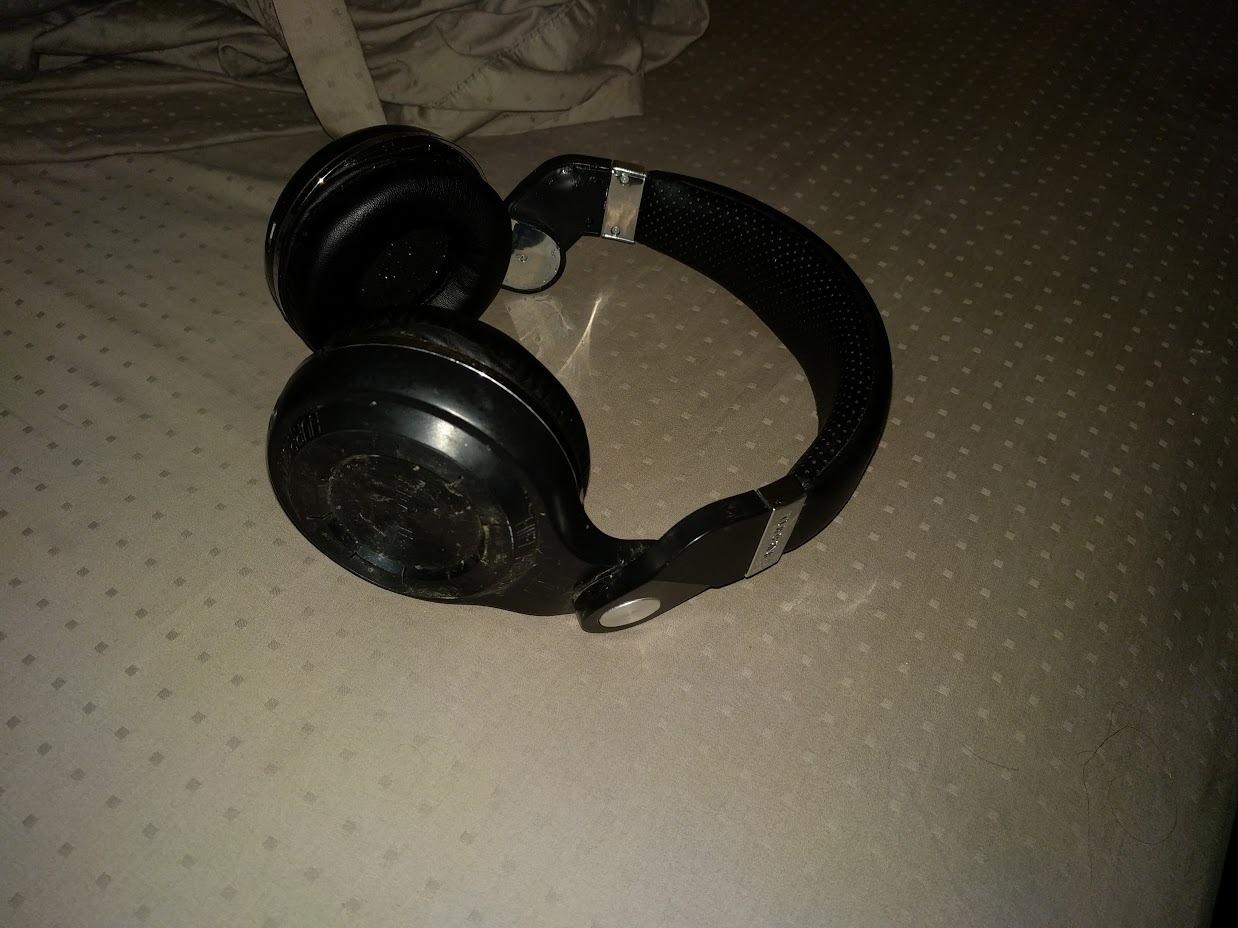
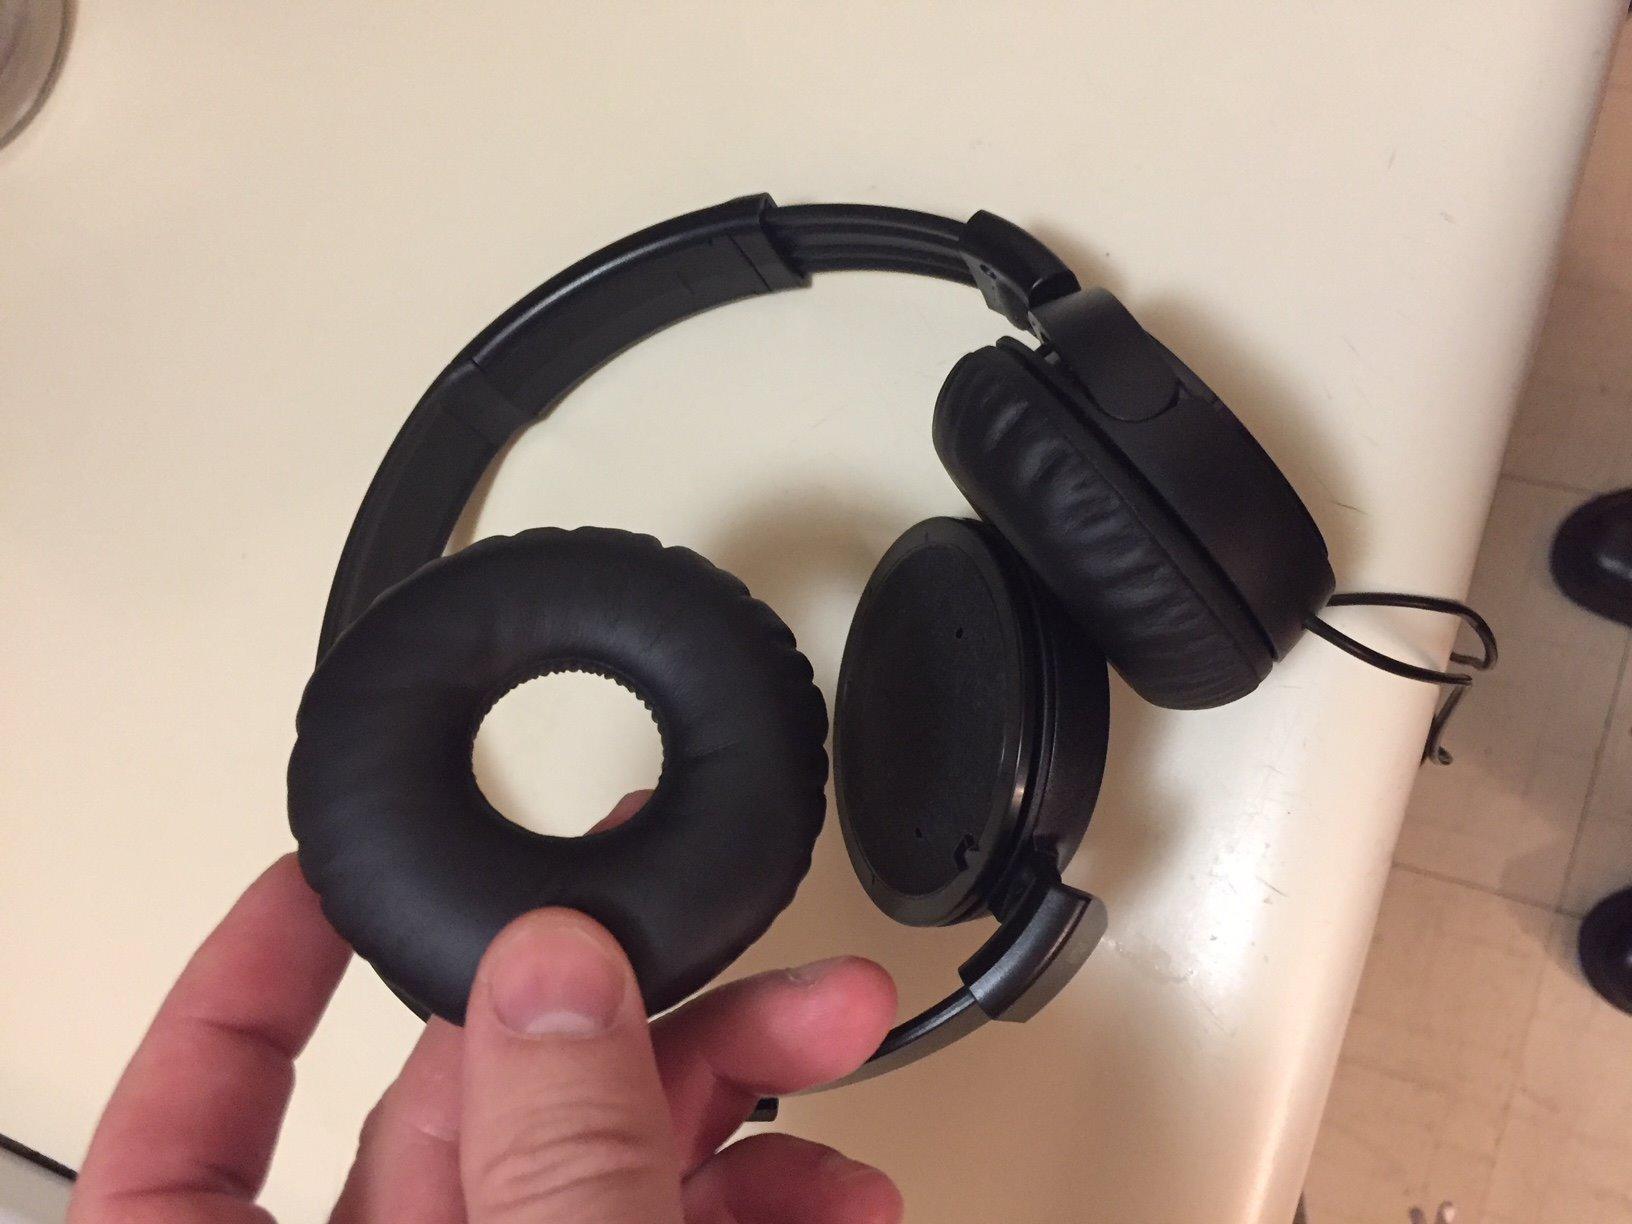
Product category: headphones
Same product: no